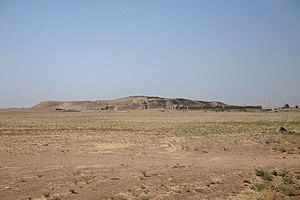
L'histoire de la Mésopotamie débute avec le développement des communautés sédentaires dans le nord de la Mésopotamie au début du Néolithique, et s'achève dans l'Antiquité tardive. Elle est reconstituée grâce à l'analyse des fouilles archéologiques des sites de cette région, et à partir du IVᵉ millénaire av. J.‑C. par des textes écrits essentiellement sur des tablettes d'argile, la Mésopotamie étant l'une des premières civilisations à inventer l'écriture, avec l’Égypte antique.
Tell Beydar est une ancienne cité datant du IIIᵉ millénaire av. J.-C., située dans le Nord-Est de la Syrie actuelle. D'une superficie de 28 ha, elle est de forme circulaire et est protégée par une enceinte percée de sept portes.